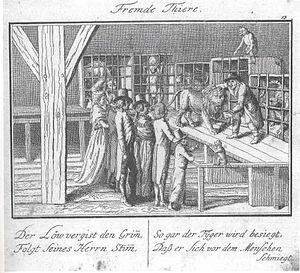
Les ménageries ambulantes étaient des collections en tournée d'animaux exotiques vivants. À partir de la fin du XVIIIᵉ siècle, elles deviennent progressivement une partie régulière de la culture des distractions dans toute l'Europe et aux États-Unis. Ces ménageries sont exploitées par des forains qui se déplacent avec leurs animaux de place en place, pour les présenter au public dans des baraques aux animaux contre un droit d'entrée. Contrairement au cirque, la sensation de ces spectacles animaliers ne réside pas dans le dressage d'animaux tout à fait apprivoisés, mais dans la présentation de leurs caractères surprenants.